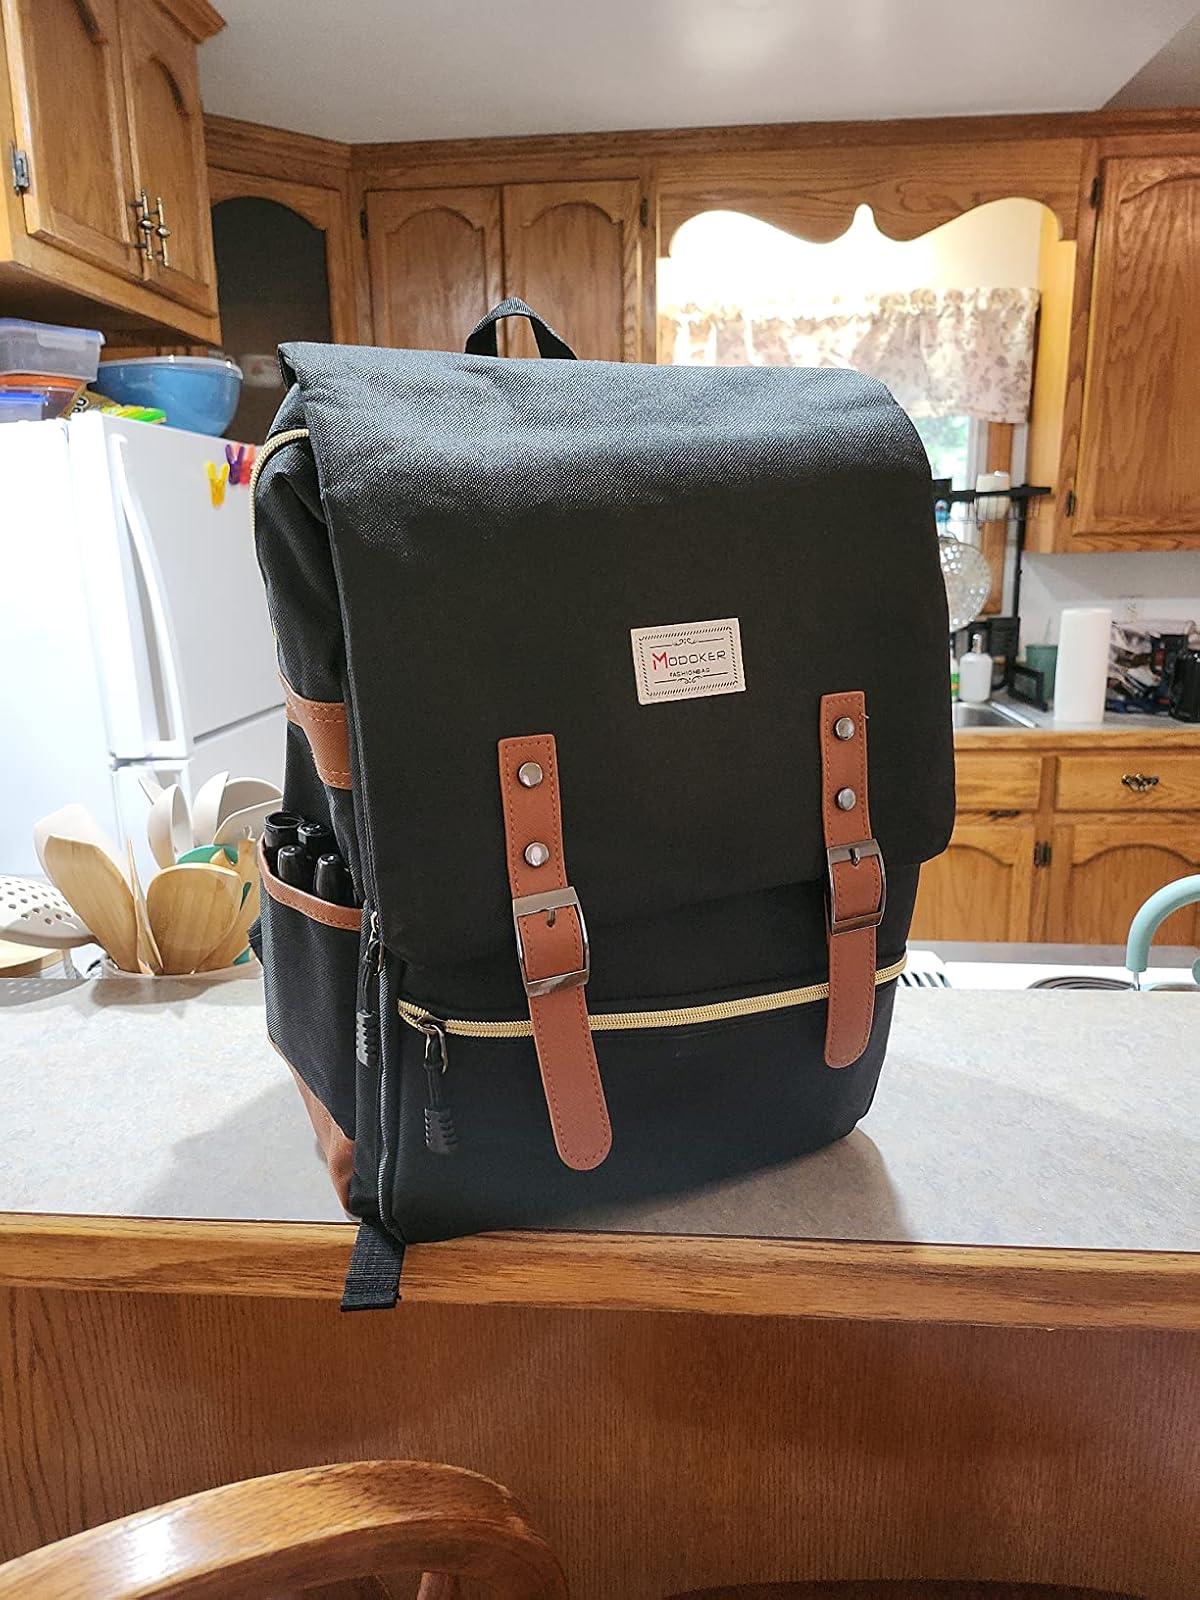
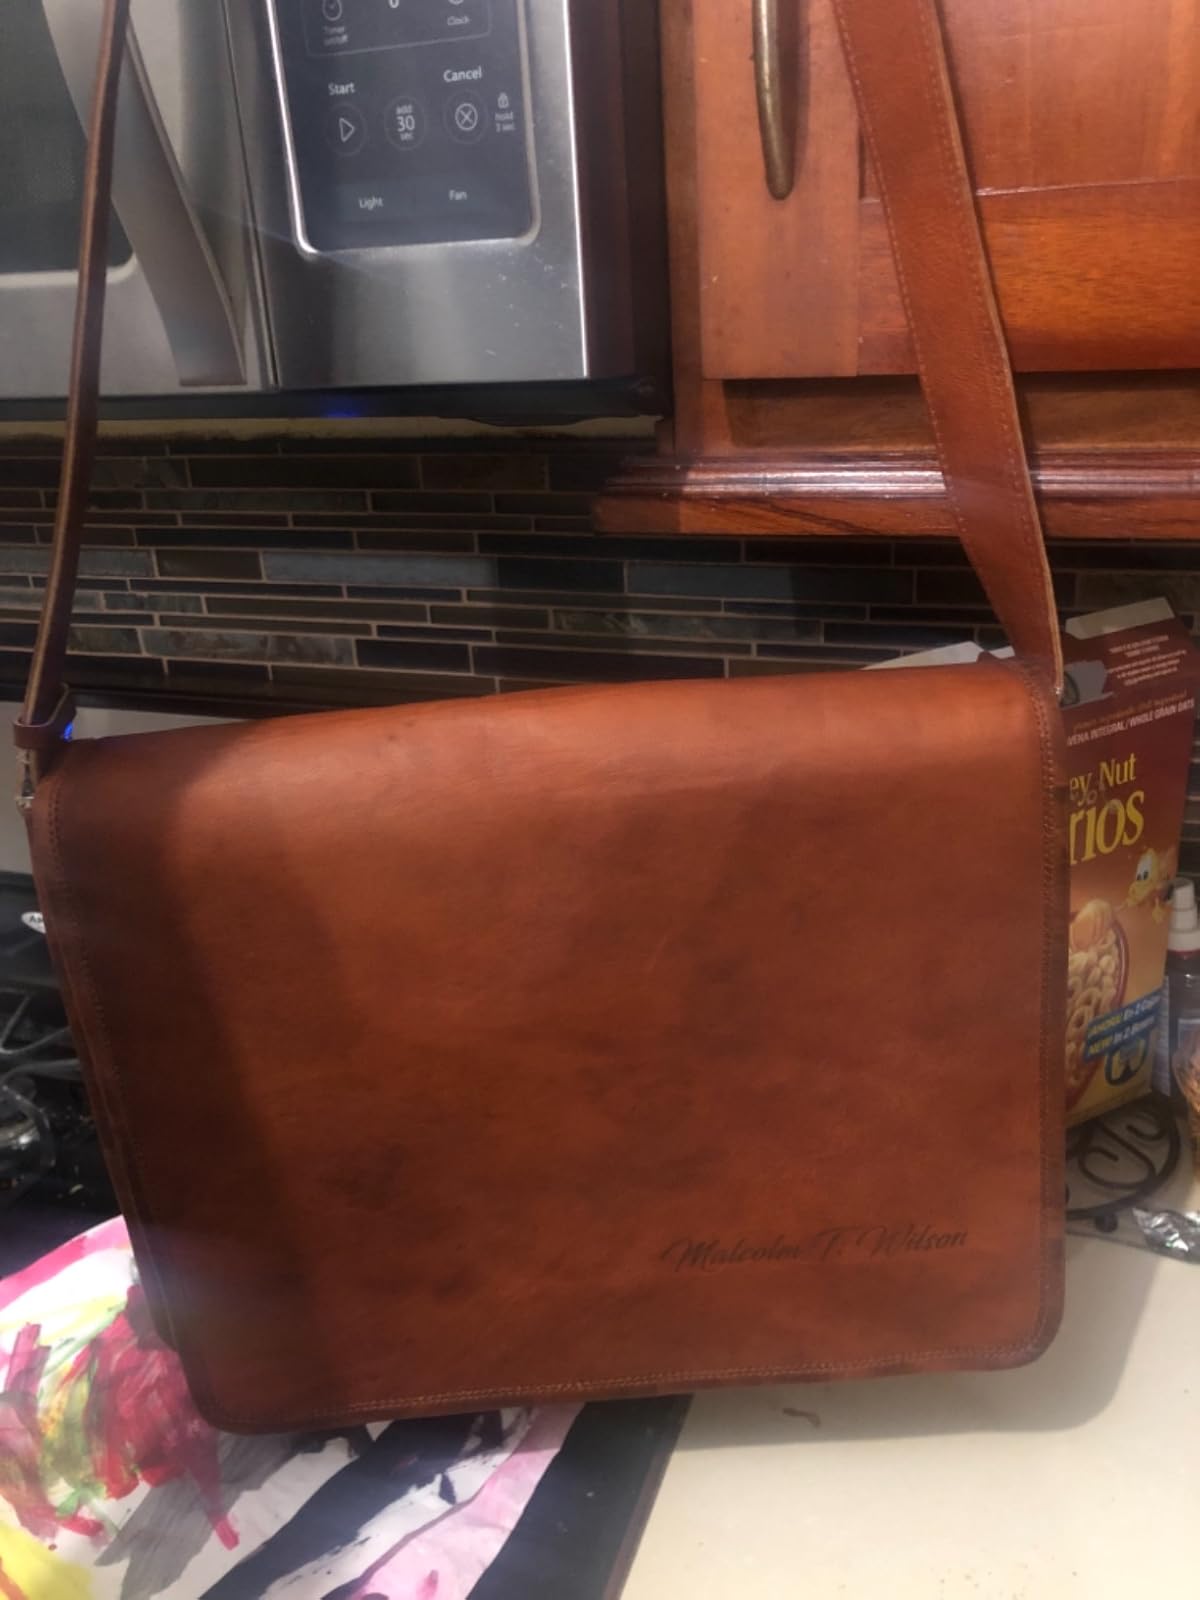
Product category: bag
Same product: no